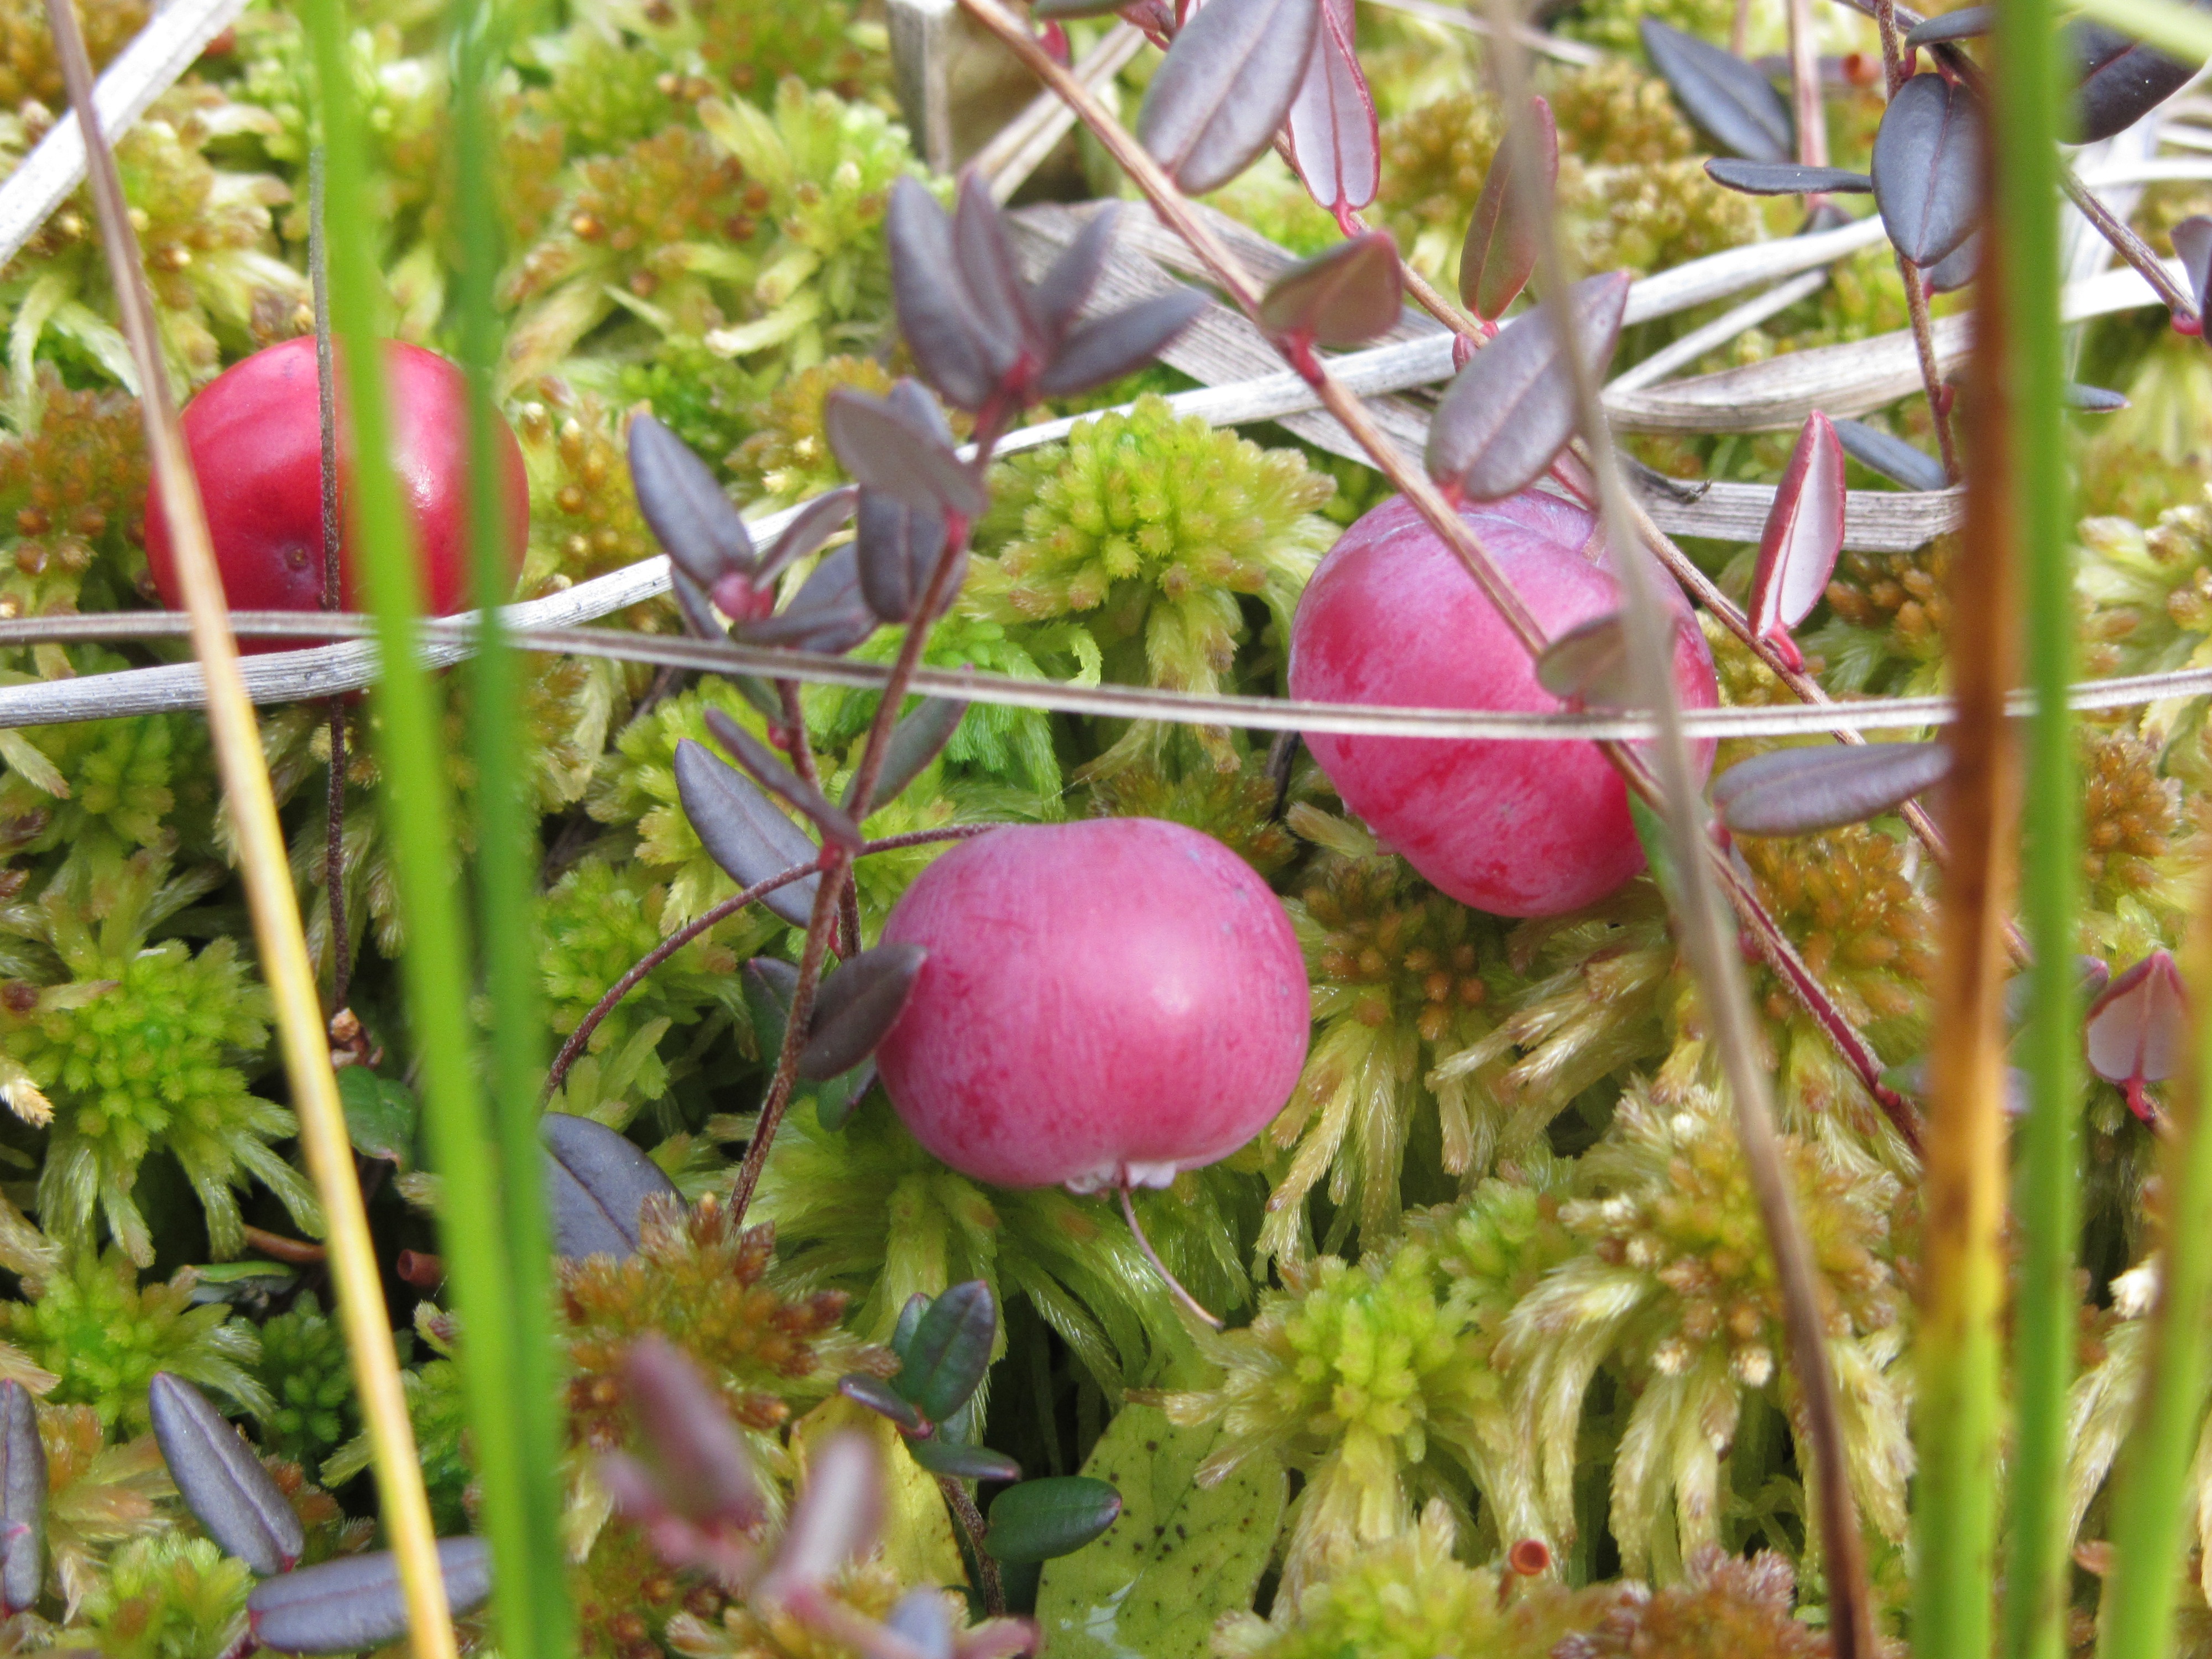
plant, fruit, flower, food, red, produce, autumn, berries, bog, flowering plant, cranberries, land plant